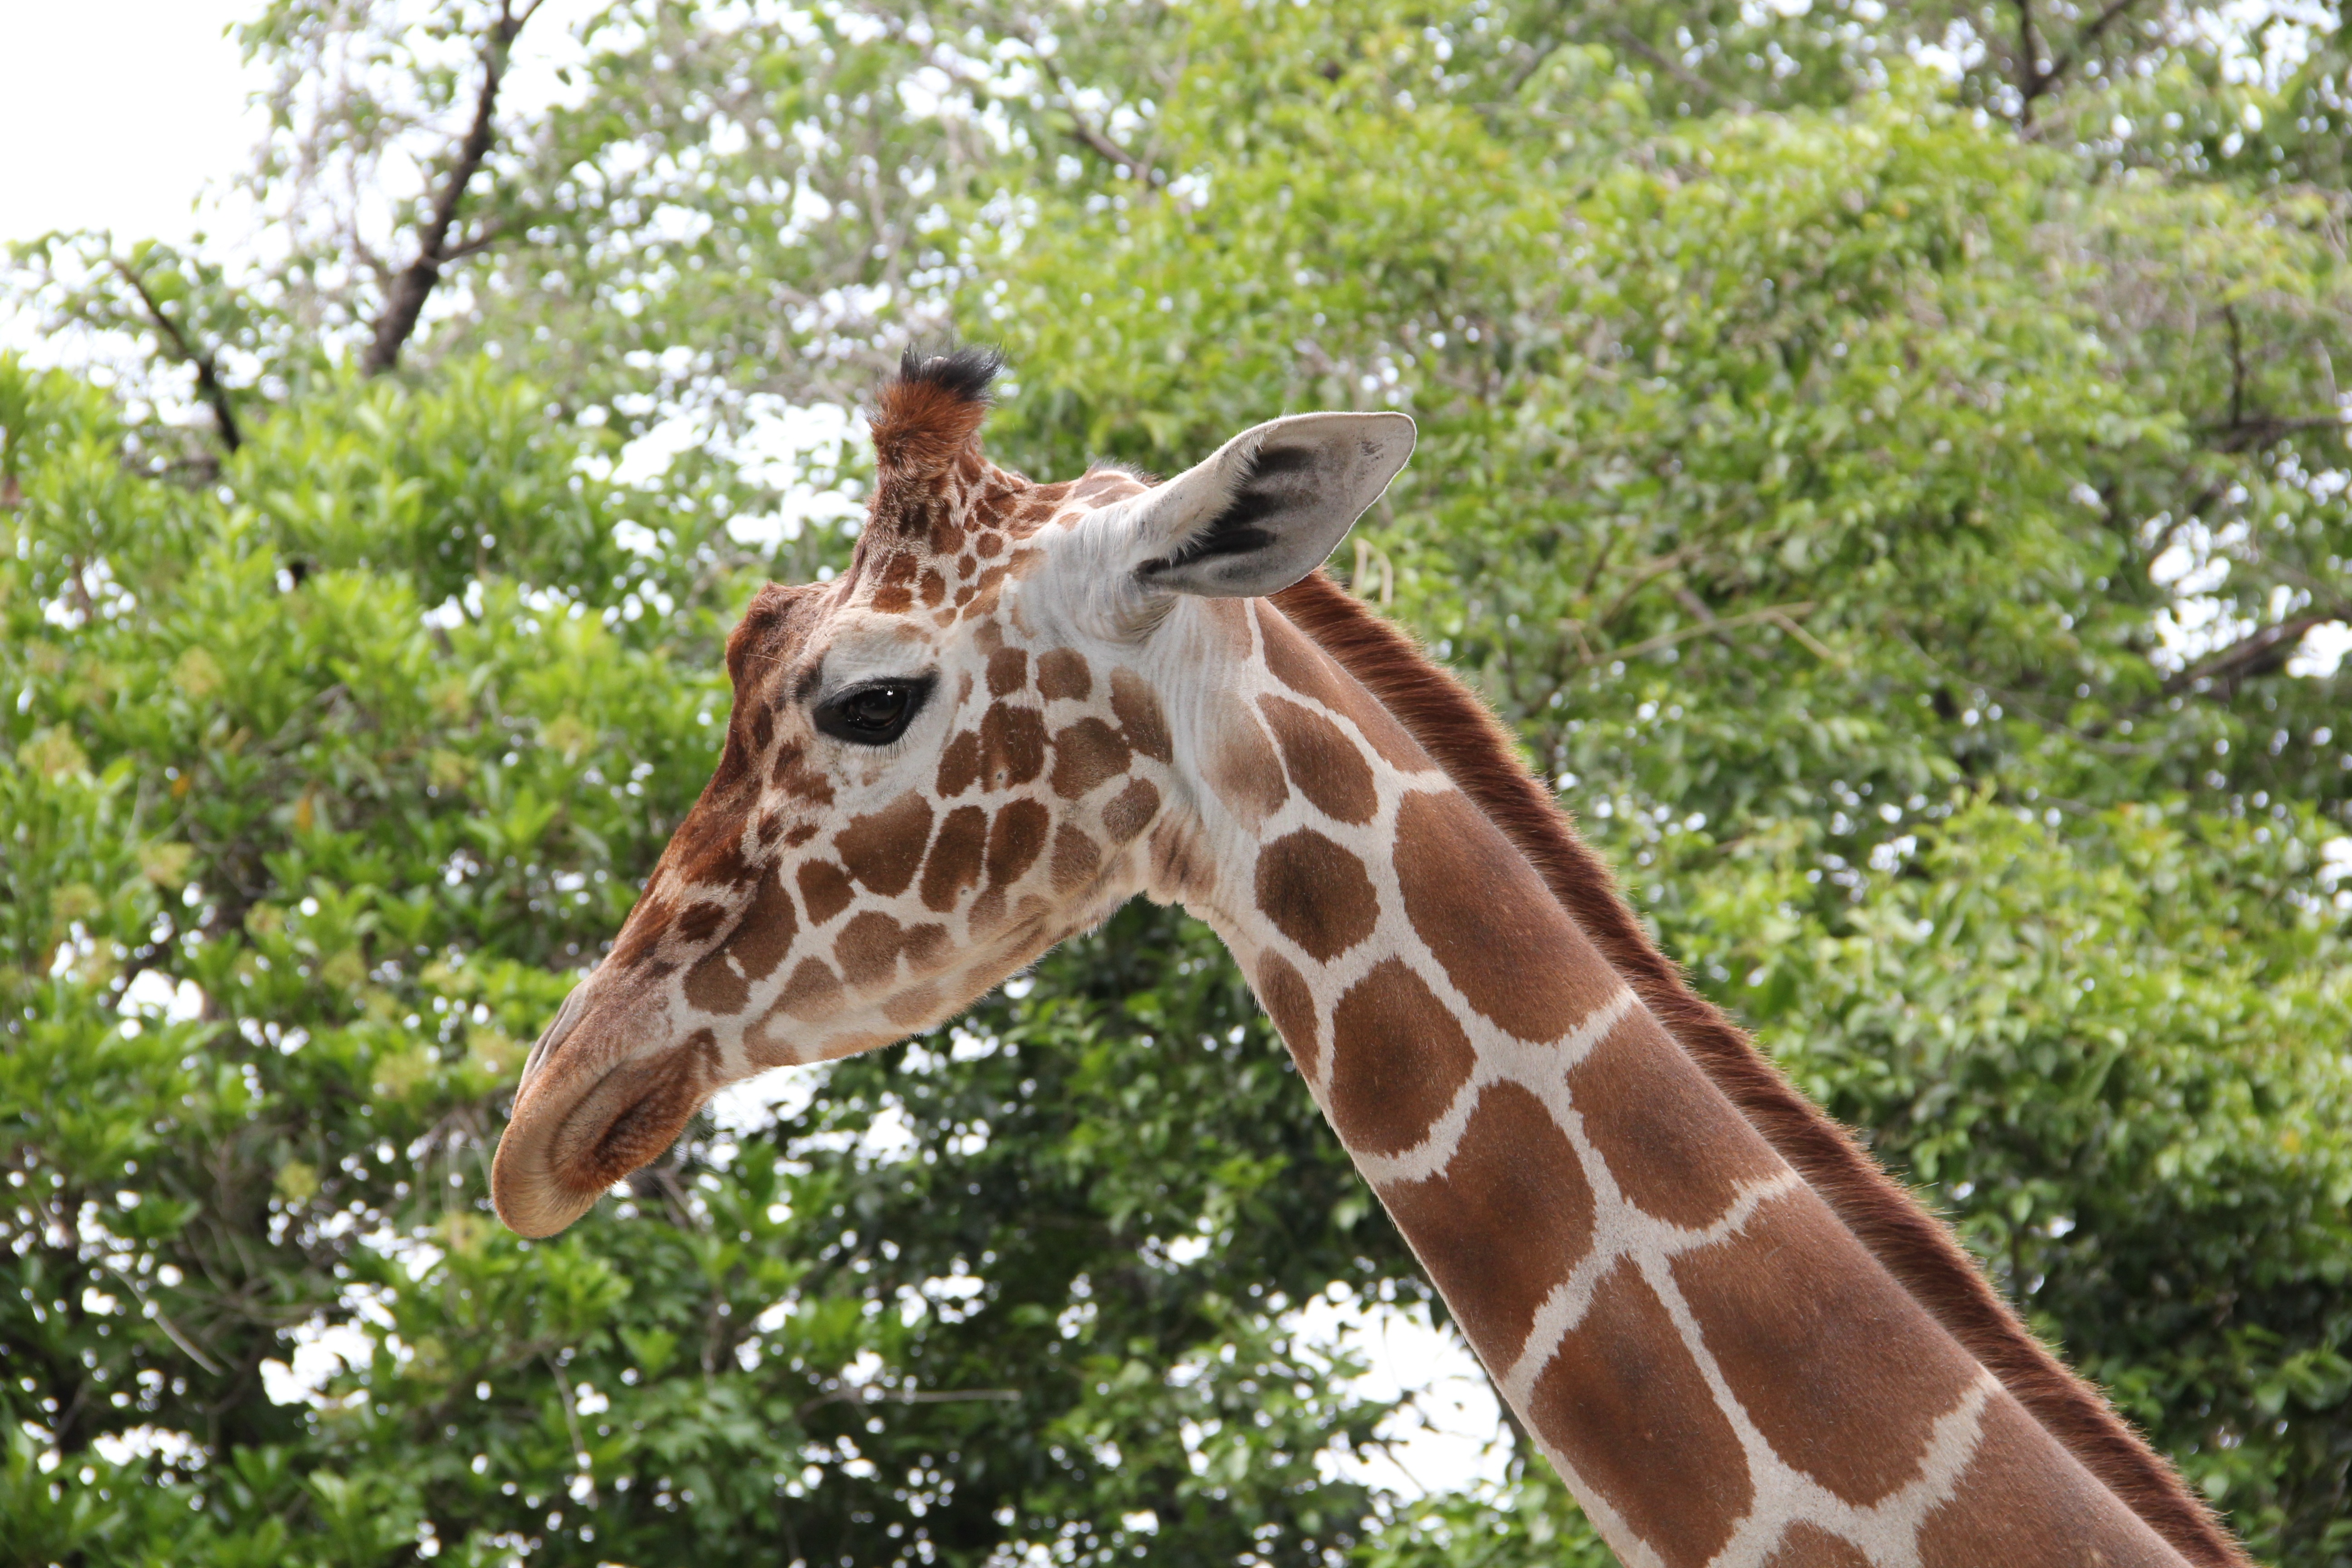
nature, animal, cute, summer, wildlife, wild, zoo, park, mammal, fauna, giraffe, long, fun, vertebrate, safari, giraffidae